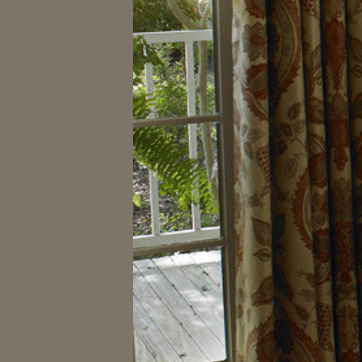
Material: glass